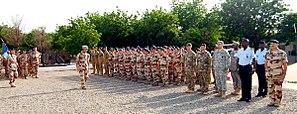
Le général Jean-Pierre Palasset passant en revue des soldats français, africains et américains participant à l'opération Barkhane en septembre 2014. Base de N'Djamena, au Tchad.
L'opération Barkhane est une opération militaire menée au Sahel et au Sahara par l'Armée française, avec une aide secondaire d'armées alliées, qui vise à lutter contre les groupes armés salafistes djihadistes dans toute la région du Sahel. Lancée le 1ᵉʳ août 2014, elle remplace les opérations Serval et Épervier.
Jean-Pierre Palasset est un militaire français, né le 25 septembre 1960 à Pau. Il est général de corps d'armée et directeur général de la sécurité extérieure par intérim du 21 mai au 26 juin 2017.